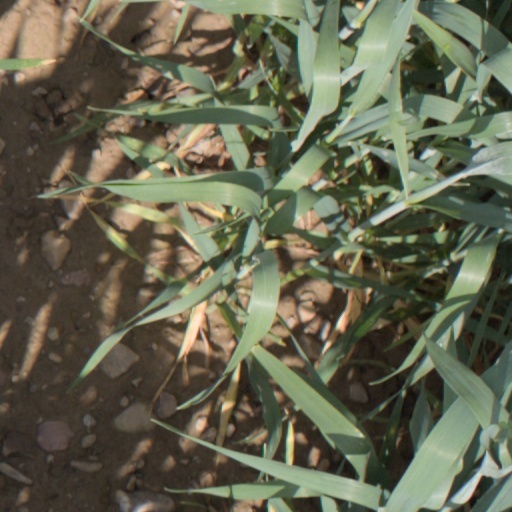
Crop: wheat